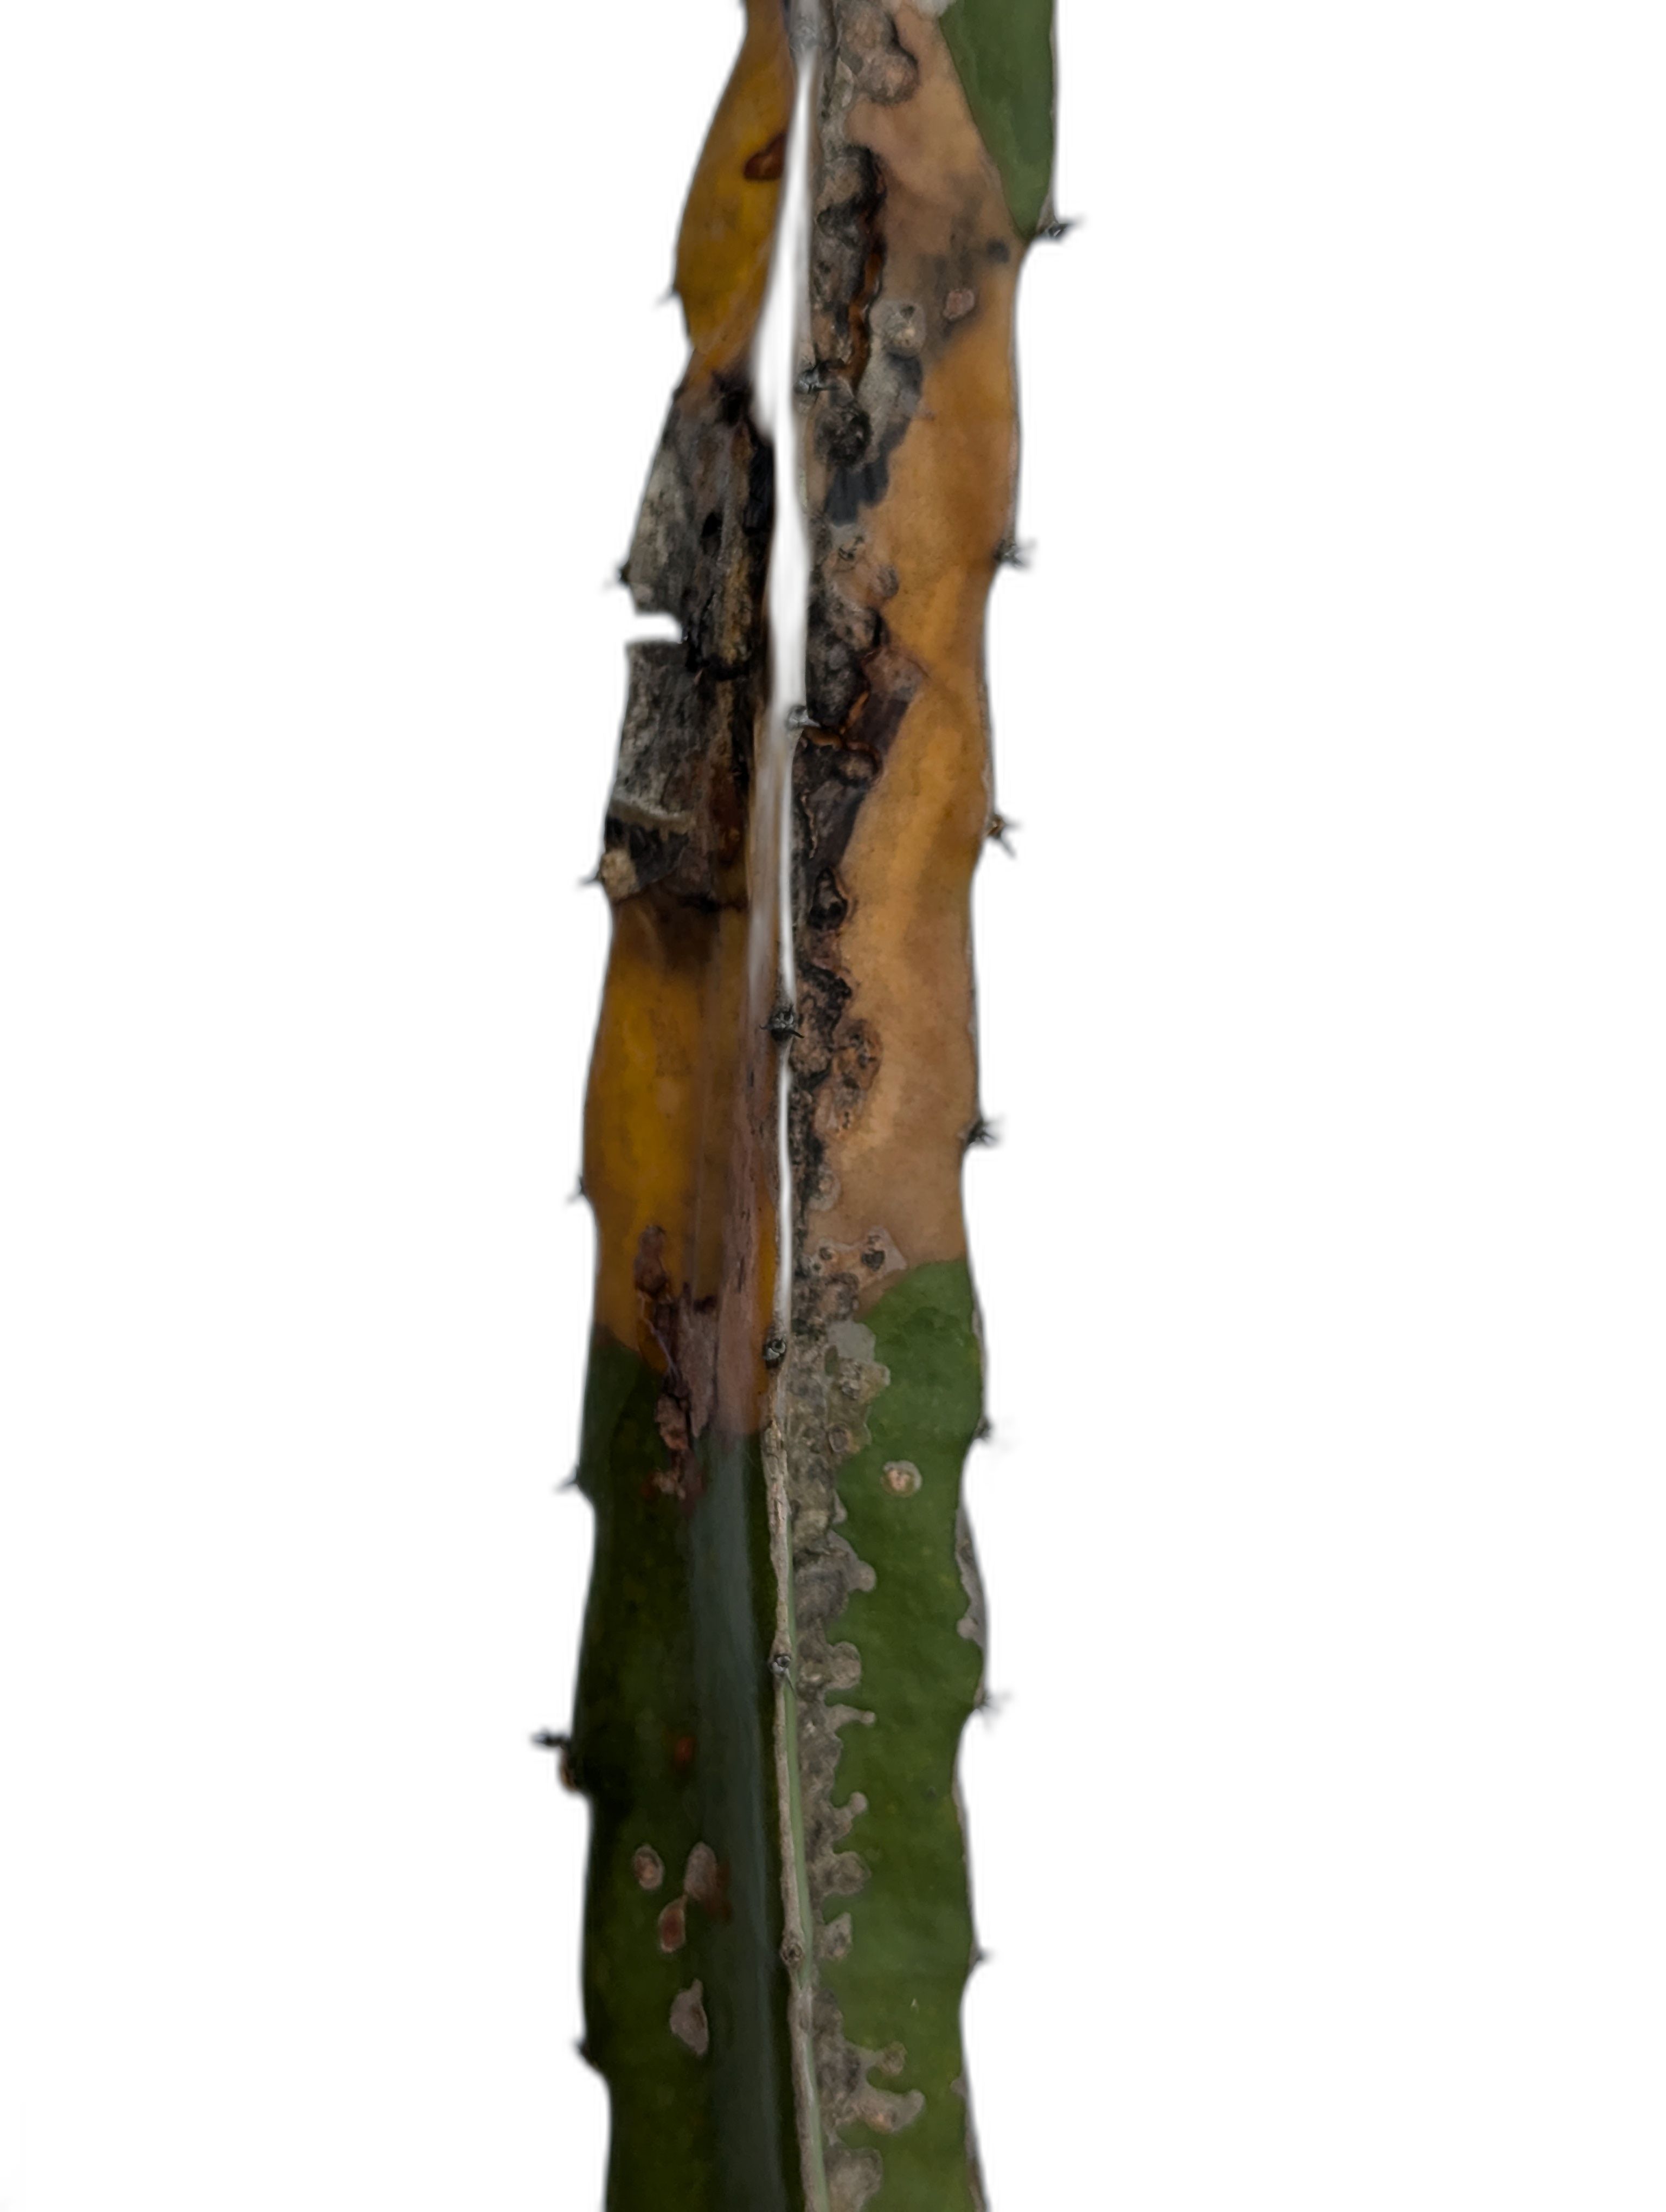
Label: Bad leaf